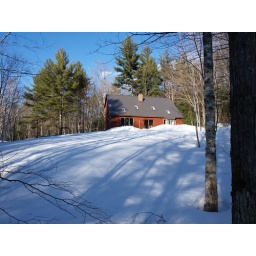
There may be bare ground in some areas but we won't see it for another month!